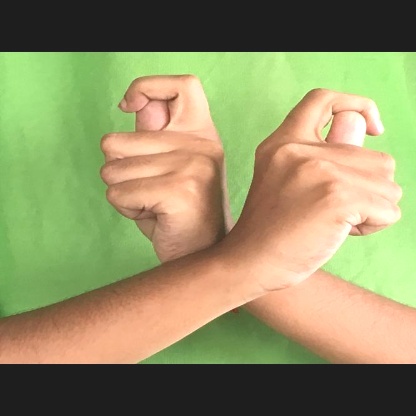
Mudra: Berunda